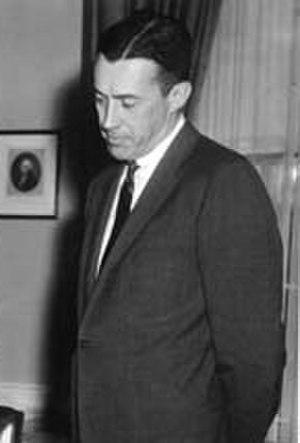
Lawrence Edward Walsh est un avocat, ancien juge de District Court et écrivain américain. En décembre 1986, le président des États-Unis Ronald Reagan le nomme Independent Counsel pour enquêter sur les aspects criminels de l'affaire Iran-Contra.